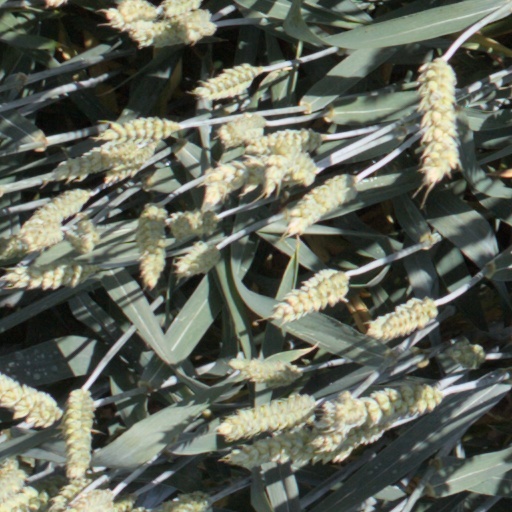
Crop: wheat